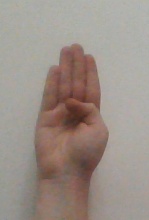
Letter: kaaf